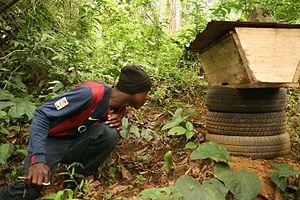
Une ruche est une structure presque fermée abritant une colonie d'abeilles. L’intérieur de la ruche est composé de rayons formés par des cellules hexagonales de cire d'abeille. Les abeilles utilisent ces cellules pour le stockage de la nourriture, et pour le renouvellement de la population.
Tayap est un petit village situé dans la région du Centre du Cameroun entre la capitale du pays, Yaoundé, et Douala. Le village de Tayap dépend du département du Nyong-et-Kellé et de l'arrondissement de Ngog-Mapubi.